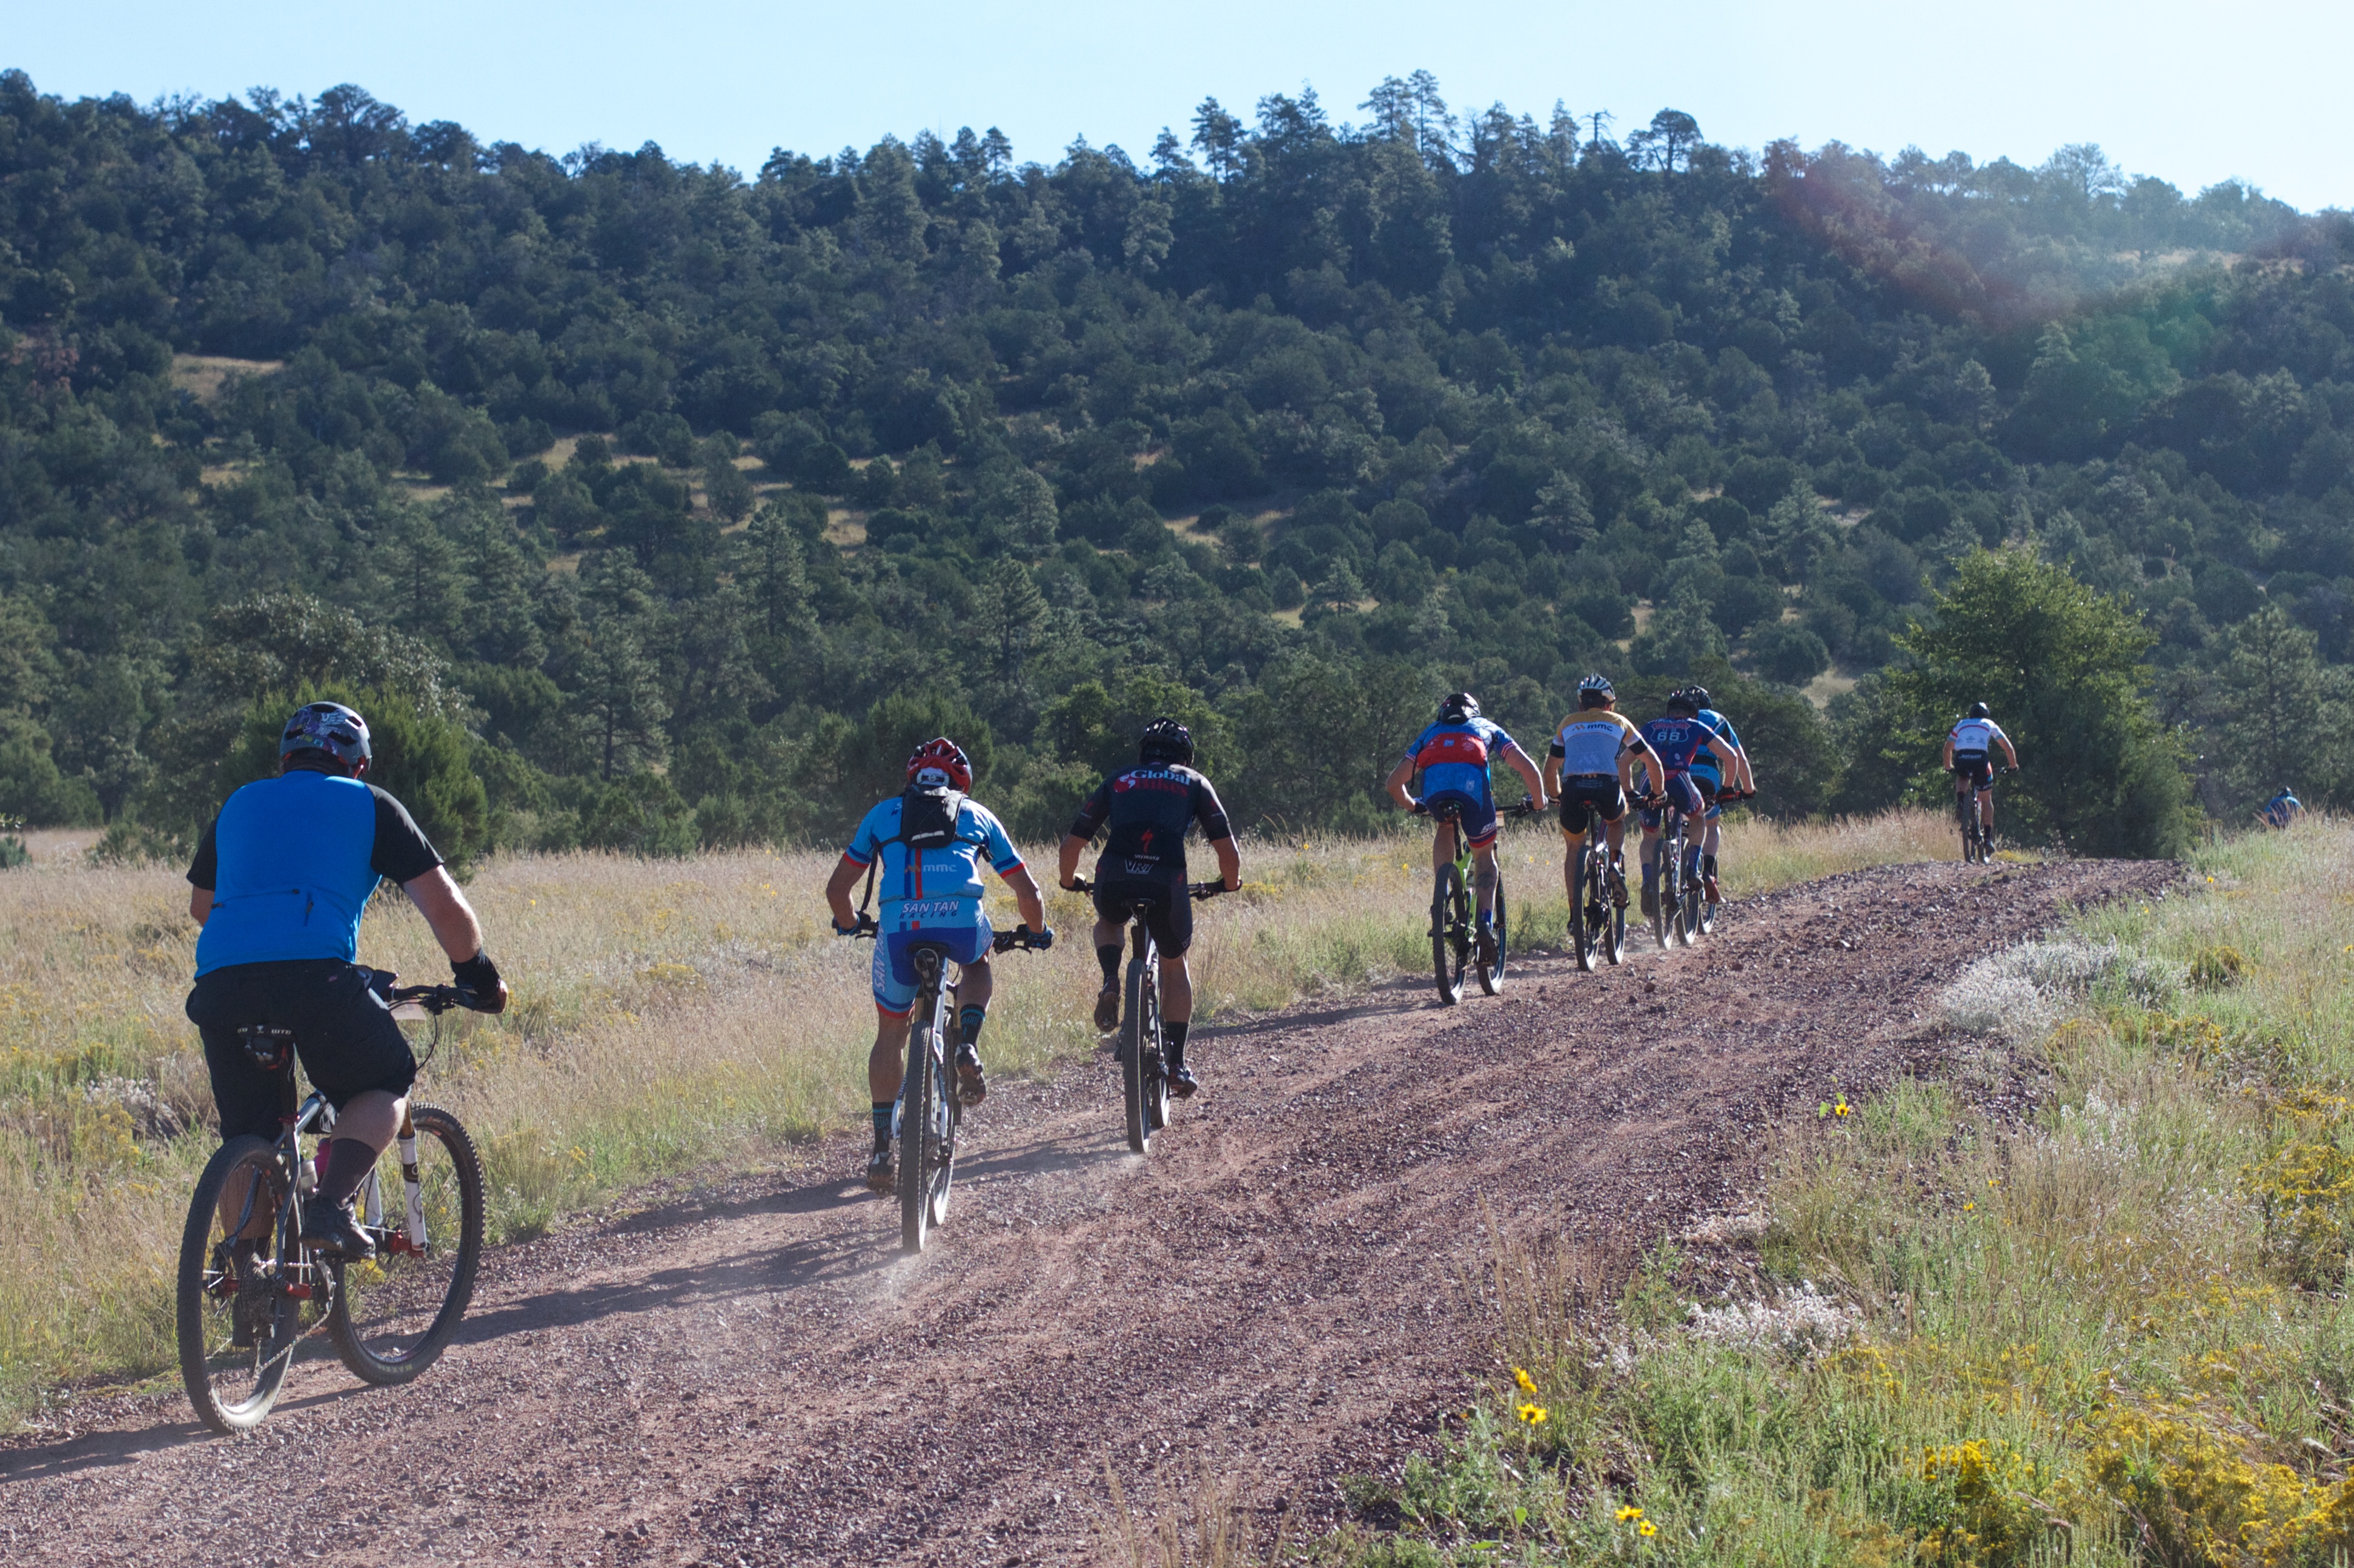
mountain, trail, bicycle, vehicle, ridge, sports equipment, mountain bike, cycling, sports, fotr, mountain biking, road cycling, cycle sport, bicycle racing